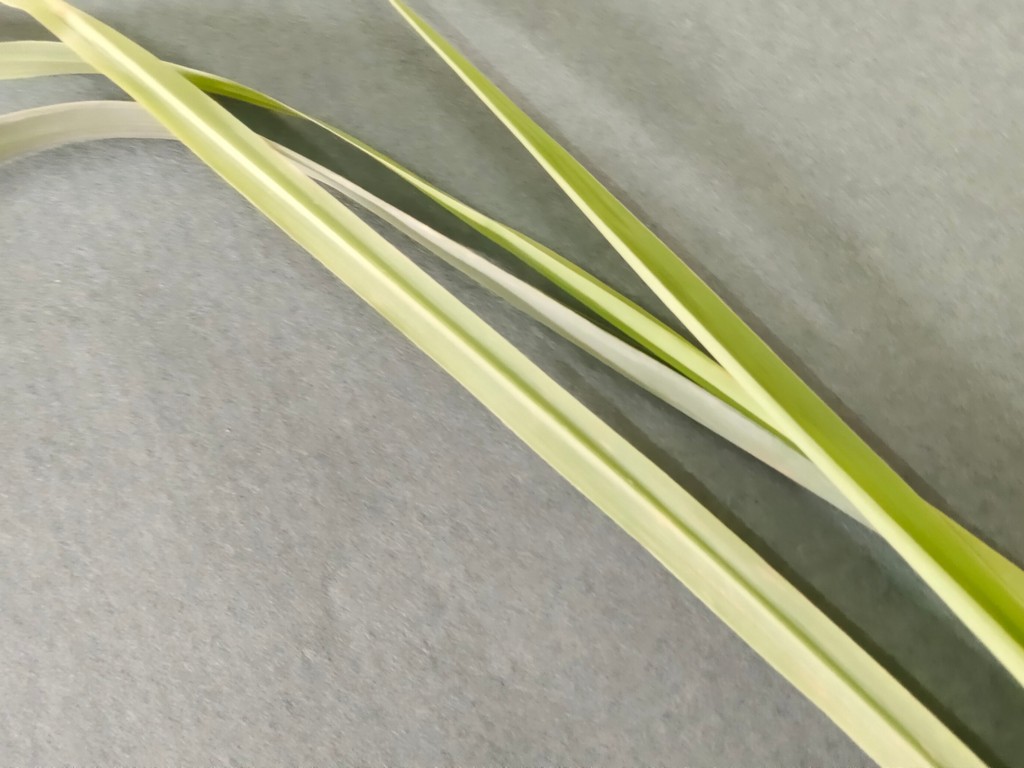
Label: Healthy